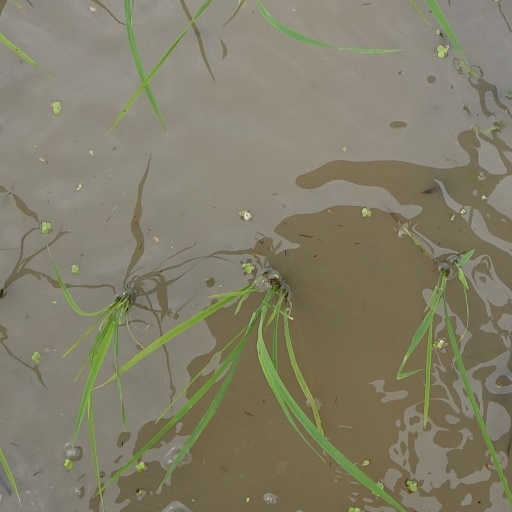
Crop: rice